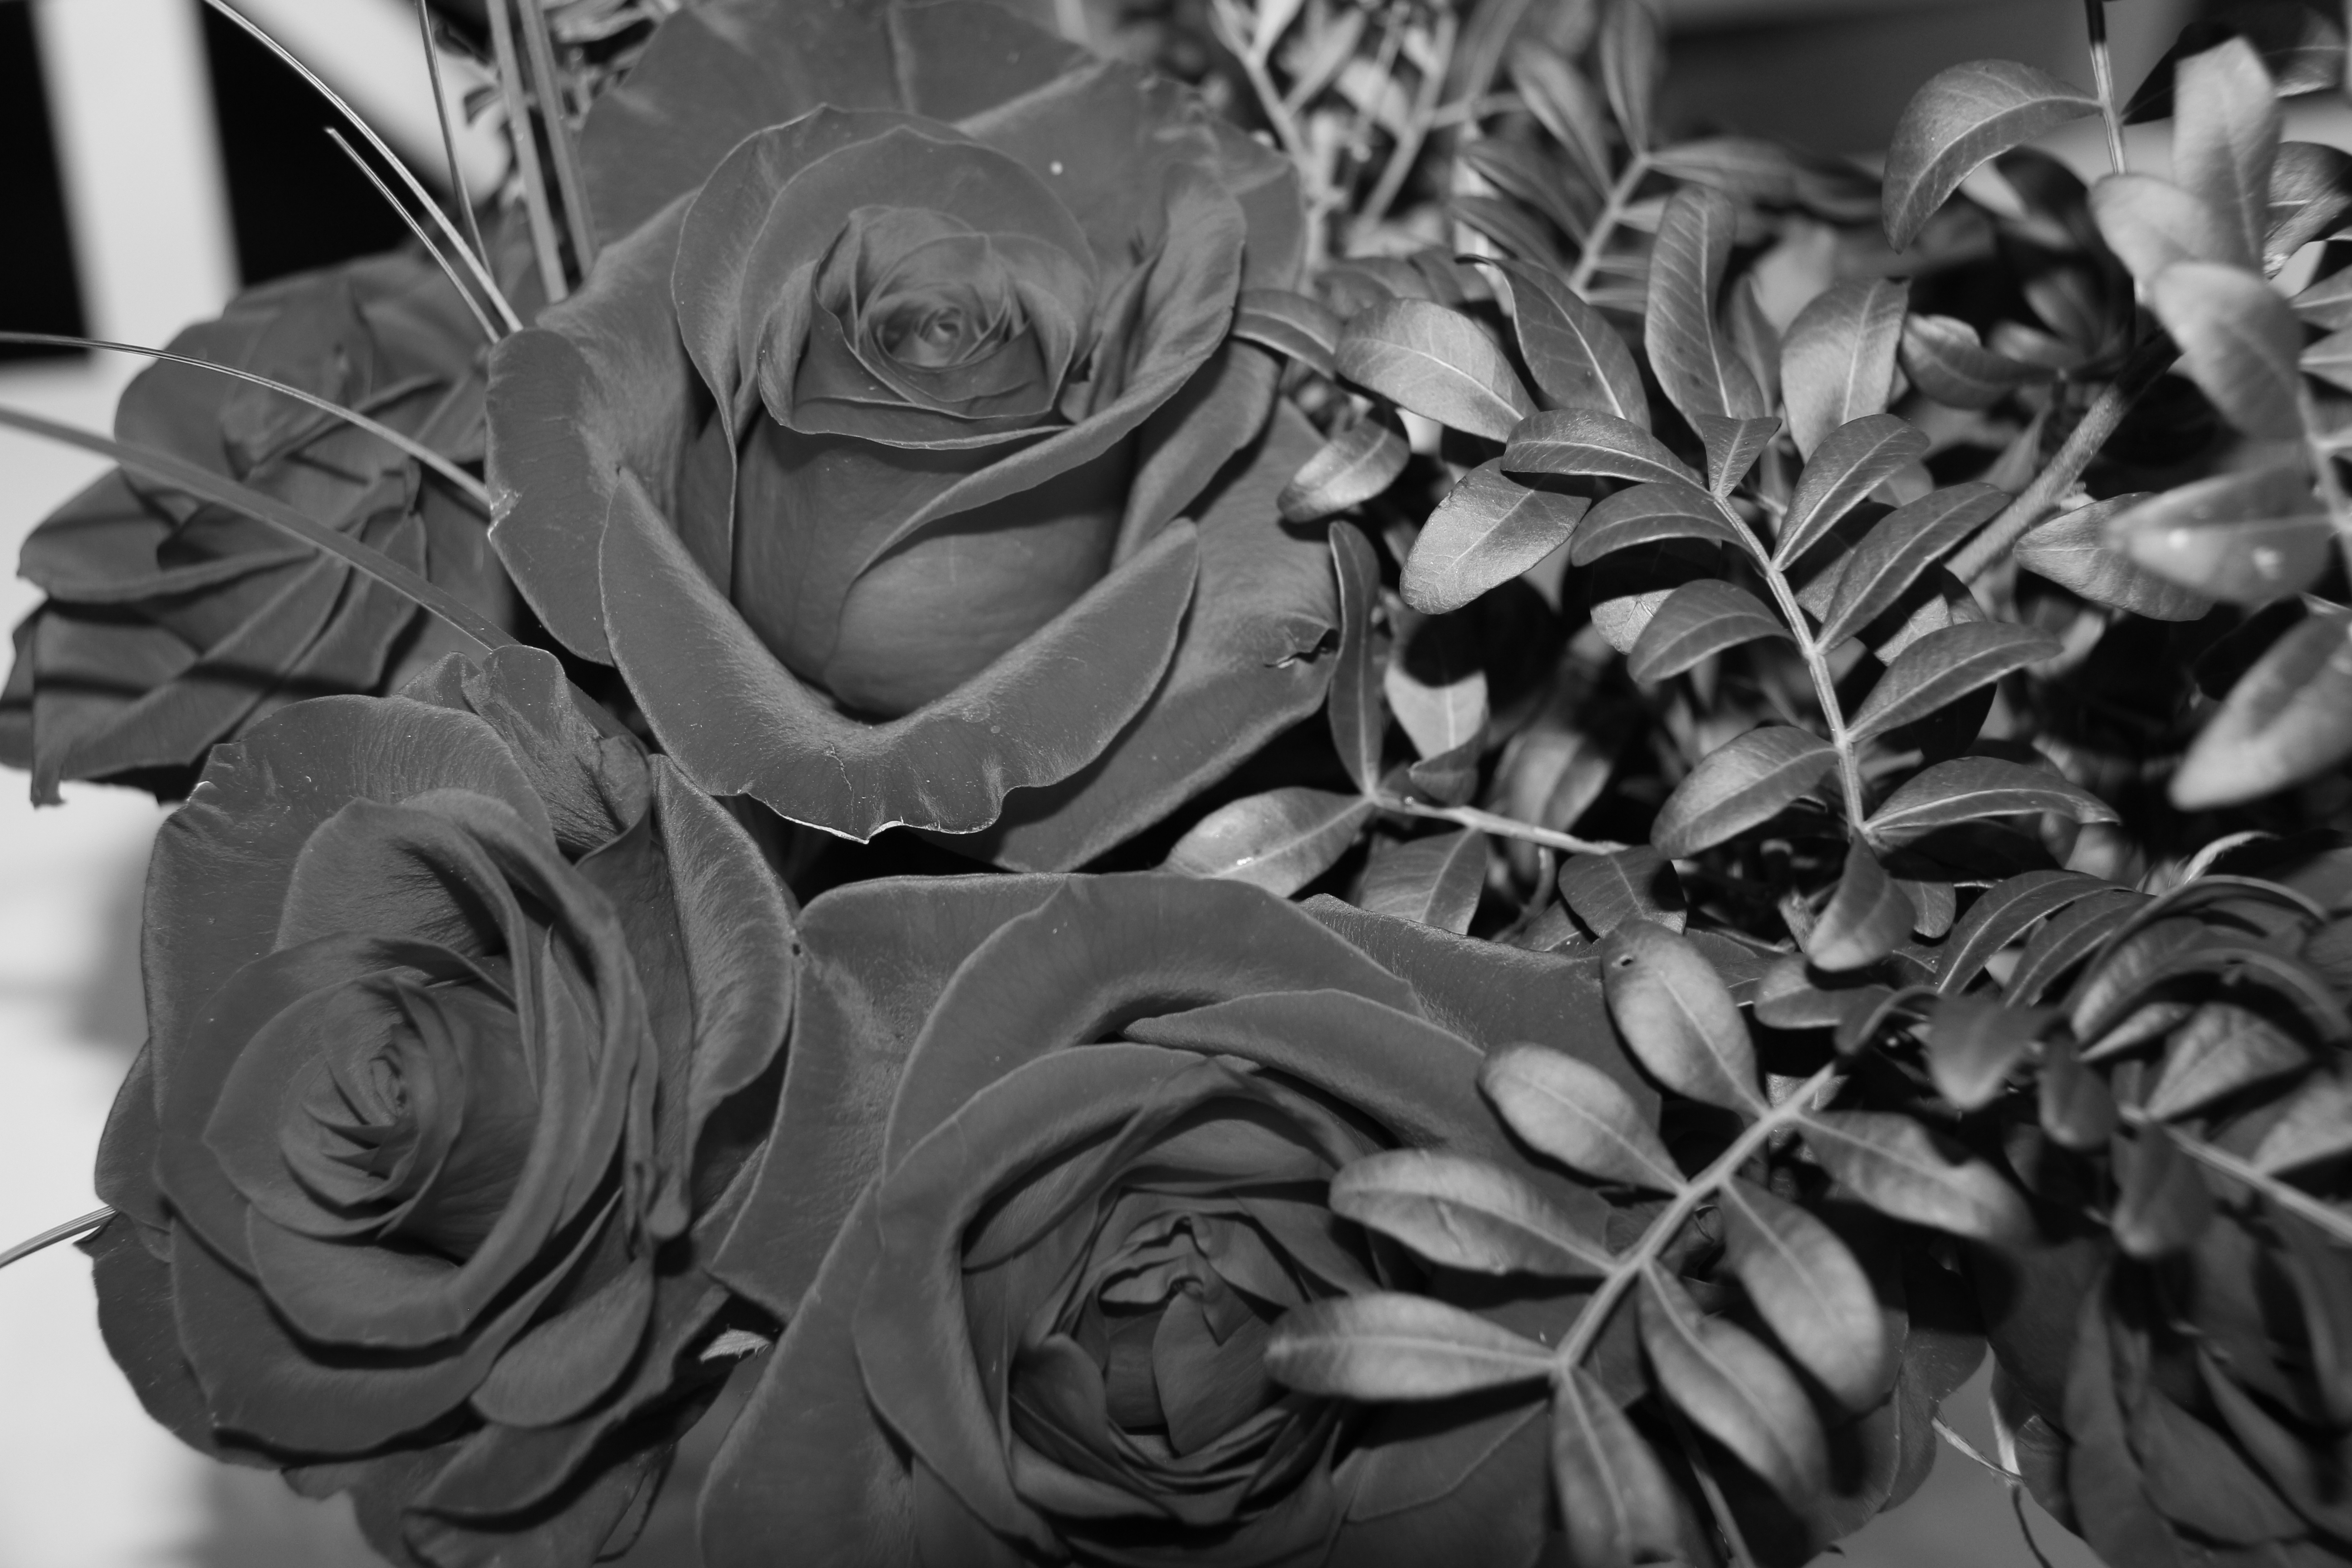
black and white, plant, white, photography, leaf, flower, petal, bouquet, black, monochrome, flora, close up, roses, art, still life photography, monochrome photography